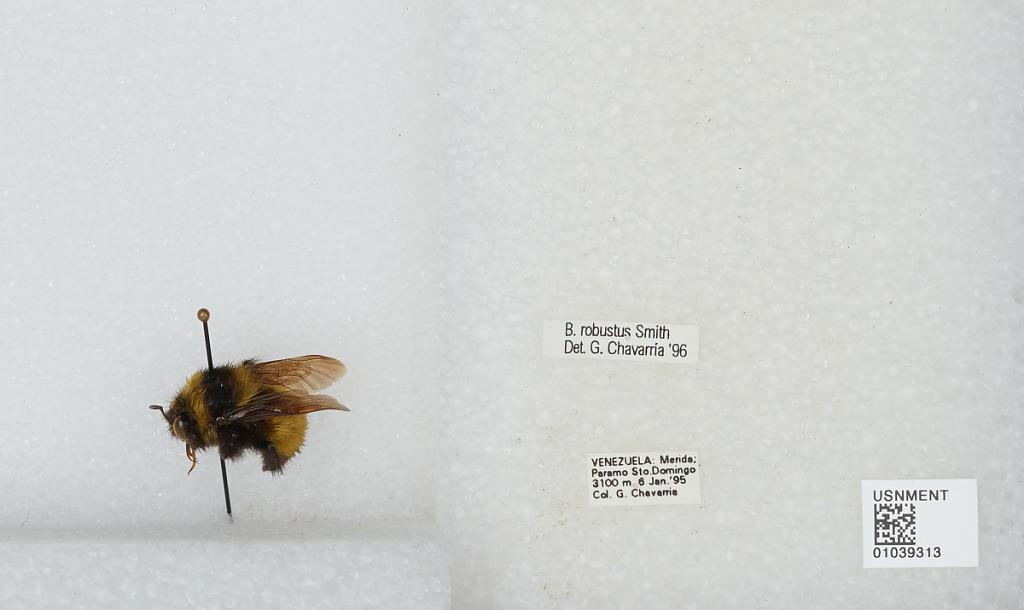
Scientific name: Bombus (Robustobombus) robustus Smith
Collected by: G. Chavarria
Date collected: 1995-1-6
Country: Venezuela, Bolivarian Republic of
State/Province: Merida
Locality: Paramo area near Santo Domingo